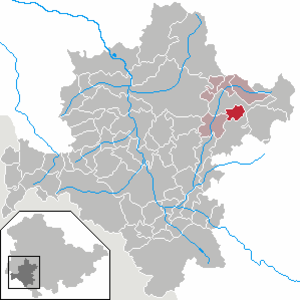
Bermbach est une municipalité allemande du land de Thuringe, dans l'arrondissement de Schmalkalden-Meiningen, au centre de l'Allemagne. En 2015, sa population est de 523 habitants.